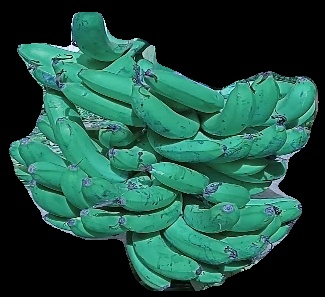
Variety: pachbale
Grade: grade3